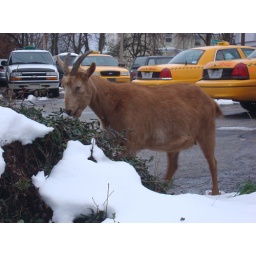
goat grazing by yellow cab